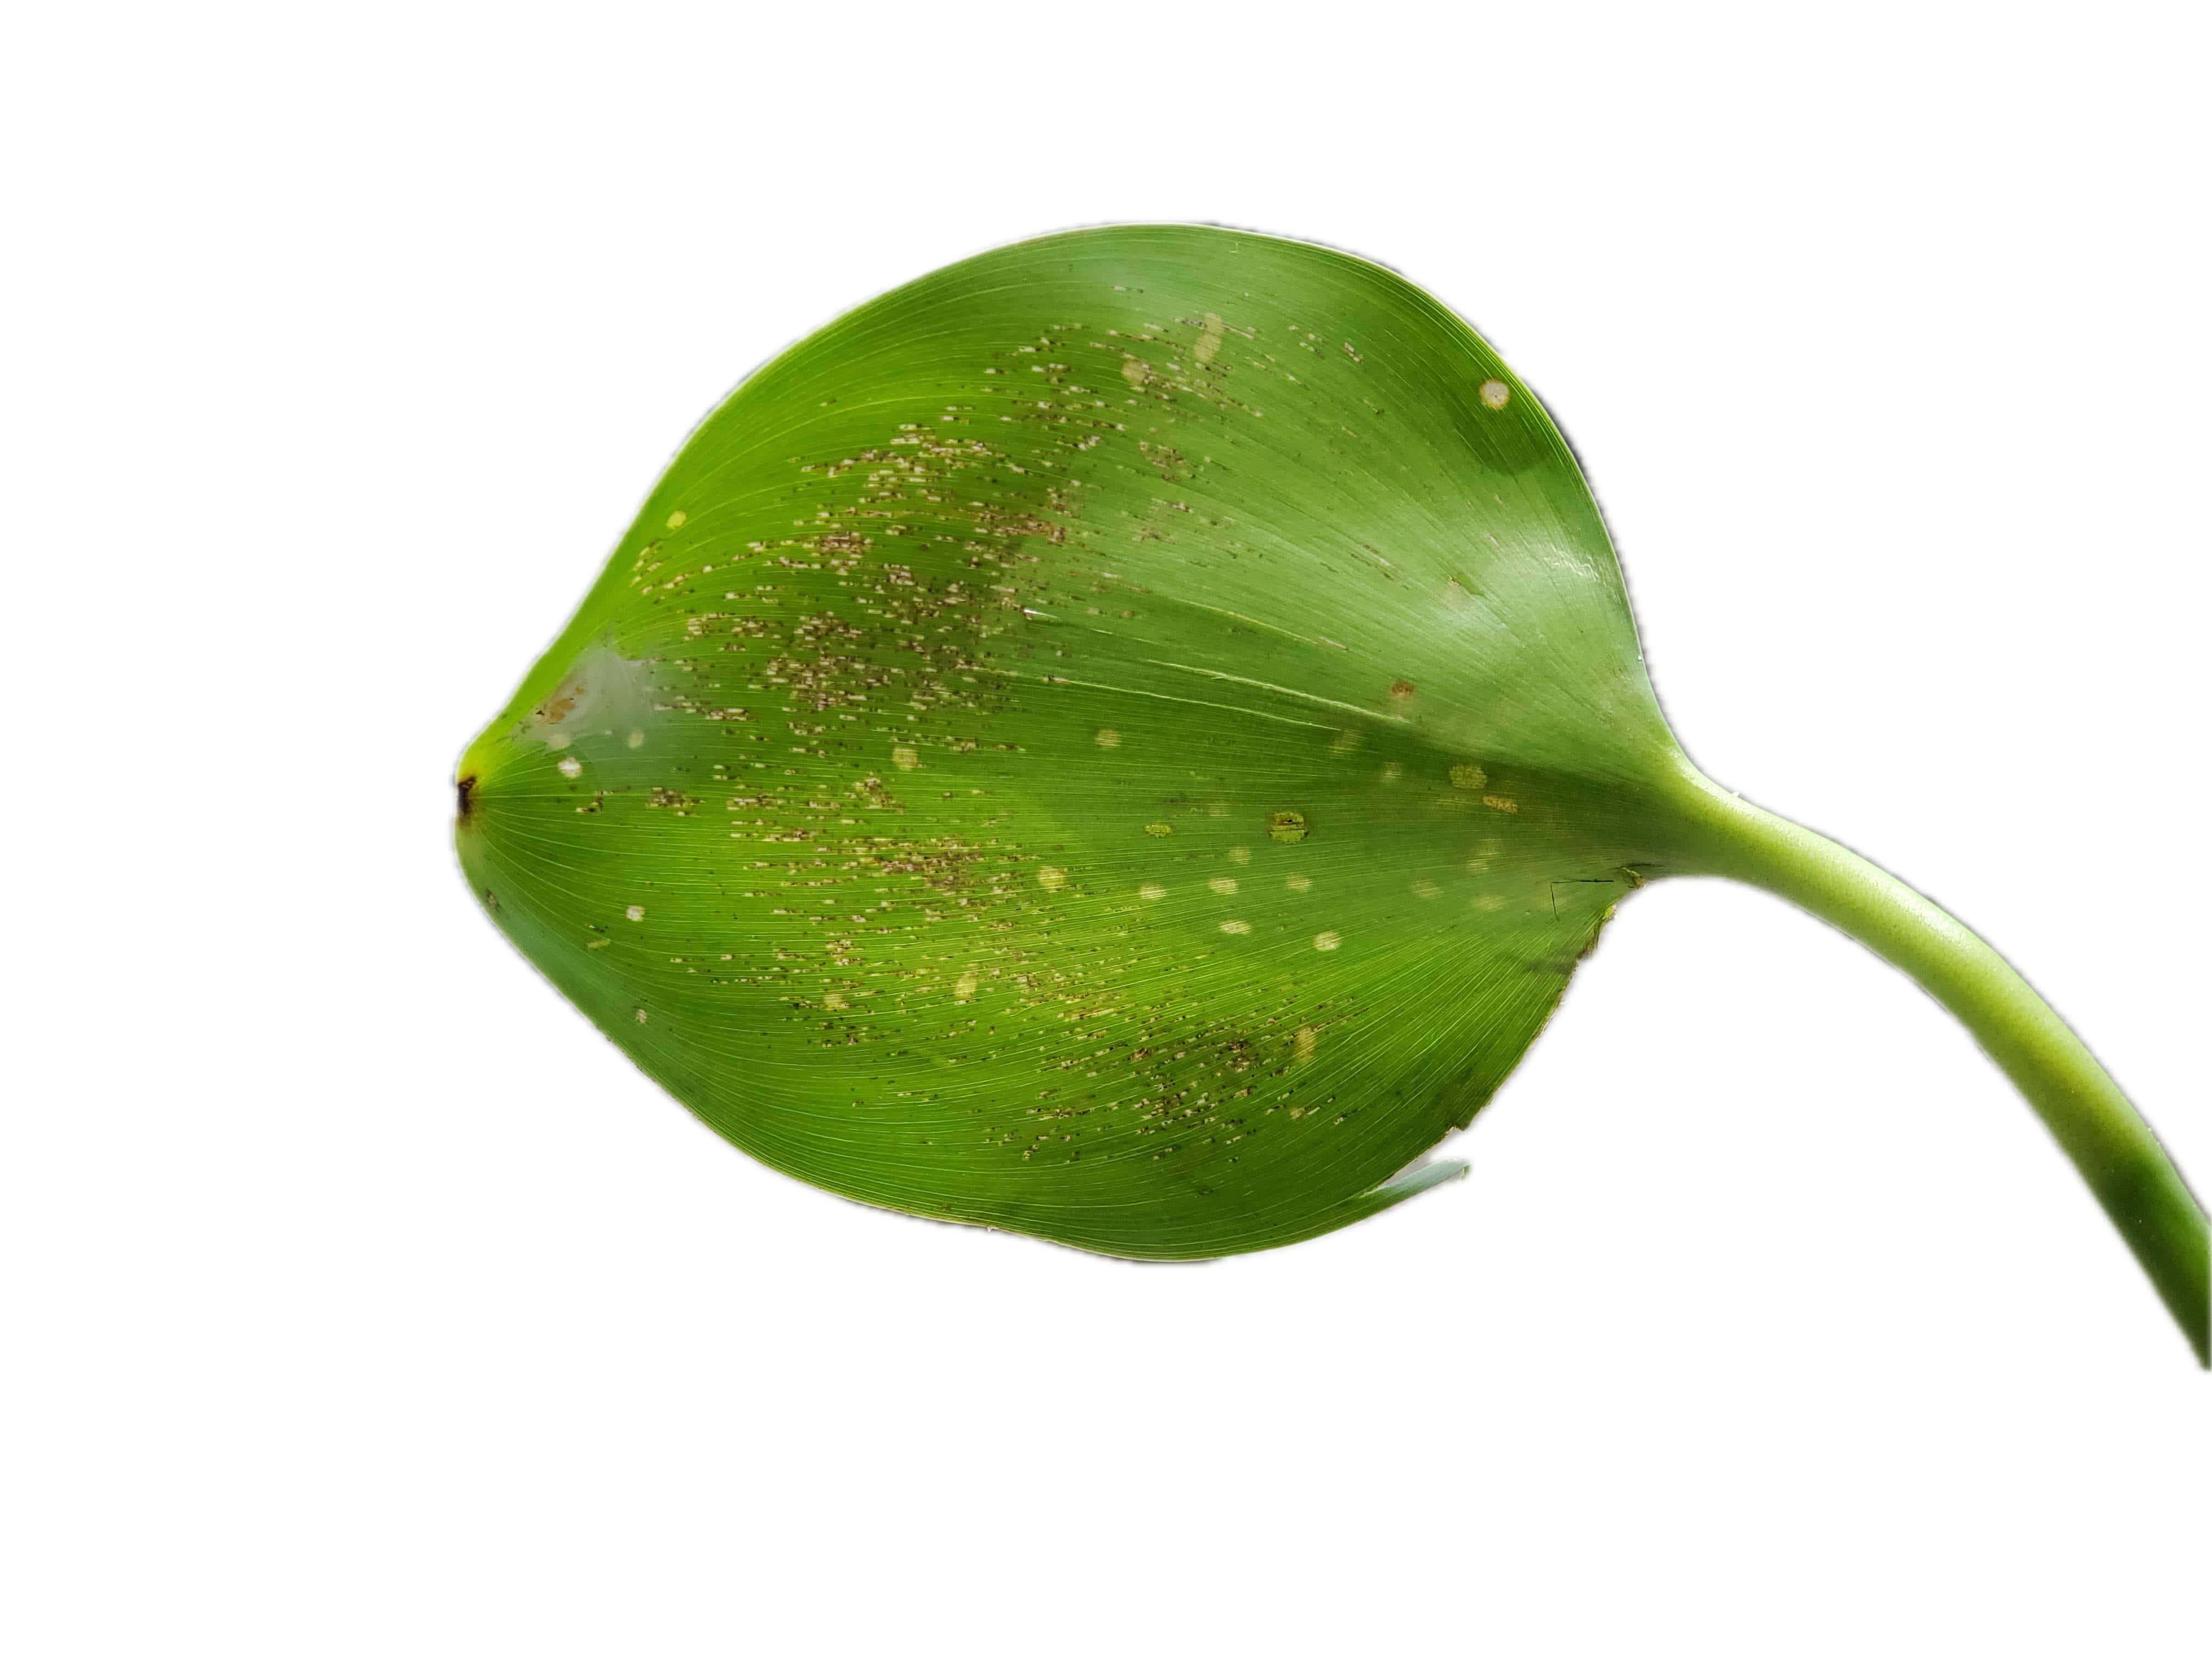
Species: Common Water Hyacinth (Eichornia crassipes)